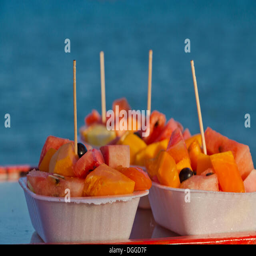
little containers filled with fruit for sale at the beach